Battenburg markings

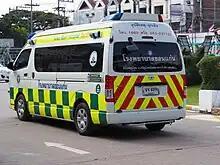
A Toyota Hiace ambulance in Khon Kaen, Thailand

All four main emergency services in New Zealand use reflective Battenburg markings on their liveries. Military Police, NZDF Fire Service and other smaller emergency services also sometimes use Battenburg markings.